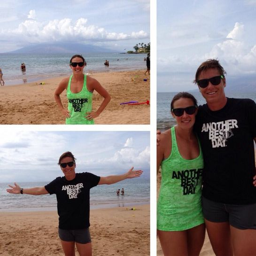
while on vacation , they blow the usualcouple photo right out of the water .